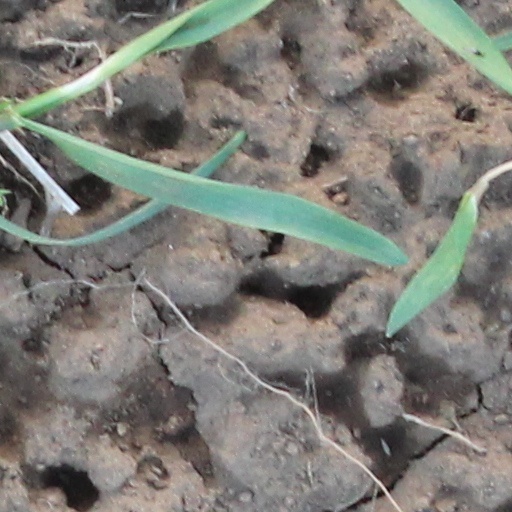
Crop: wheat